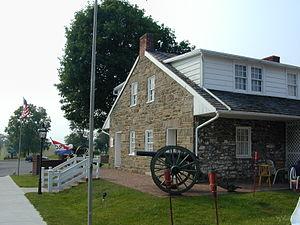
Robert Edward Lee, né le 19 janvier 1807 à la plantation de Stratford Hall et mort le 12 octobre 1870 à Lexington, est un militaire américain.